Govinda (actor)

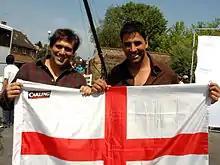
Govinda (left) with Akshay Kumar on the set of "Bhagam Bhag"

In 1992, he starred in David Dhawan's action romantic comedy film "Shola Aur Shabnam" opposite actress Divya Bharti. The film was a box office success and Govinda's portrayal of a mischievous youngster and NCC cadet gained much praise.